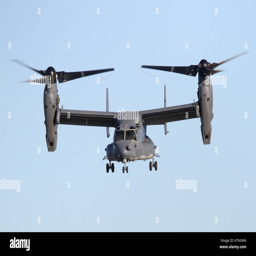
an osprey landing back following a short test flight over the christmas period